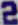
Number: 2